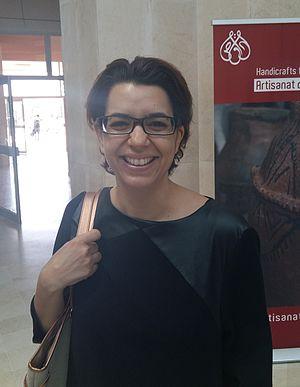
Amel Karboul, née le 25 avril 1973 à Tunis, est une cheffe d'entreprise, femme politique, auteure et conférencière tunisienne. Elle est la première femme à occuper le poste de ministre du Tourisme dans son pays, au sein du gouvernement de Mehdi Jomaa, en fonction du 29 janvier 2014 au 6 février 2015.